St. Peter's Basilica

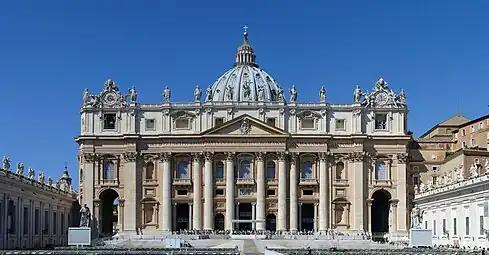
Ornate building in the early morning with a giant order of columns beneath a Latin inscription, fourteen statues on the roofline, and large dome on top.

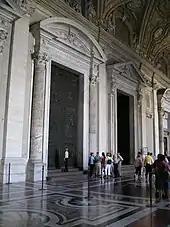
Photo shows view of vestibule with three huge doorways leading to the church's interior. The doors are framed by columns and have pediments. The floor is of inlaid marble. The nearest doorway is closed by two huge ancient bronze doors. A group listens to a tour guide while one woman examines the doors.

Old St. Peter's Basilica was the fourth-century church begun by the Emperor Constantine the Great between 319 and 333 AD. It was of typical basilical form, a wide nave and two aisles on each side and an apsidal end, with the addition of a transept or bema, giving the building the shape of a tau cross. It was over long, and the entrance was preceded by a large colonnaded atrium. This church had been built over the small shrine believed to mark the burial place of St. Peter, though the tomb was "smashed" in 846 AD. It contained a very large number of burials and memorials, including those of most of the popes from St. Peter to the 15th century. Like all of the earliest churches in Rome, both this church and its successor had the entrance to the east and the apse at the west end of the building. Since the construction of the current basilica, the name "Old St. Peter's Basilica" has been used for its predecessor to distinguish the two buildings.